Adlestrop railway station

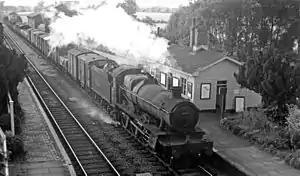
Adlestrop station in 1961

Adlestrop railway station was a railway station which served the village of Adlestrop in Gloucestershire, England, between 1853 and 1966. It was on what is now called the Cotswold Line. The station was immortalised in the poem "Adlestrop" by Edward Thomas after his train stopped there on 24 June 1914.